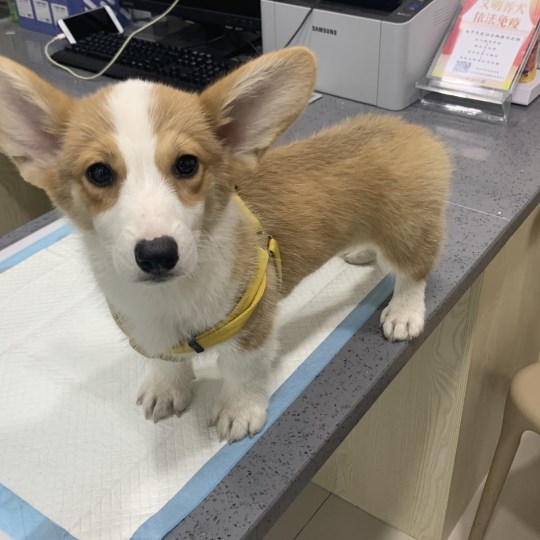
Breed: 2909-n000116-Cardigan